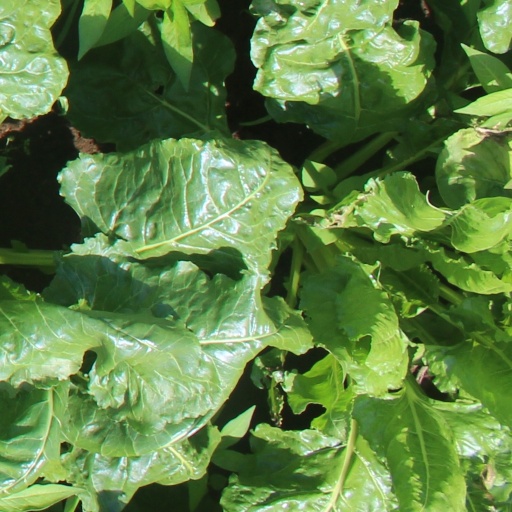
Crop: sugar beet